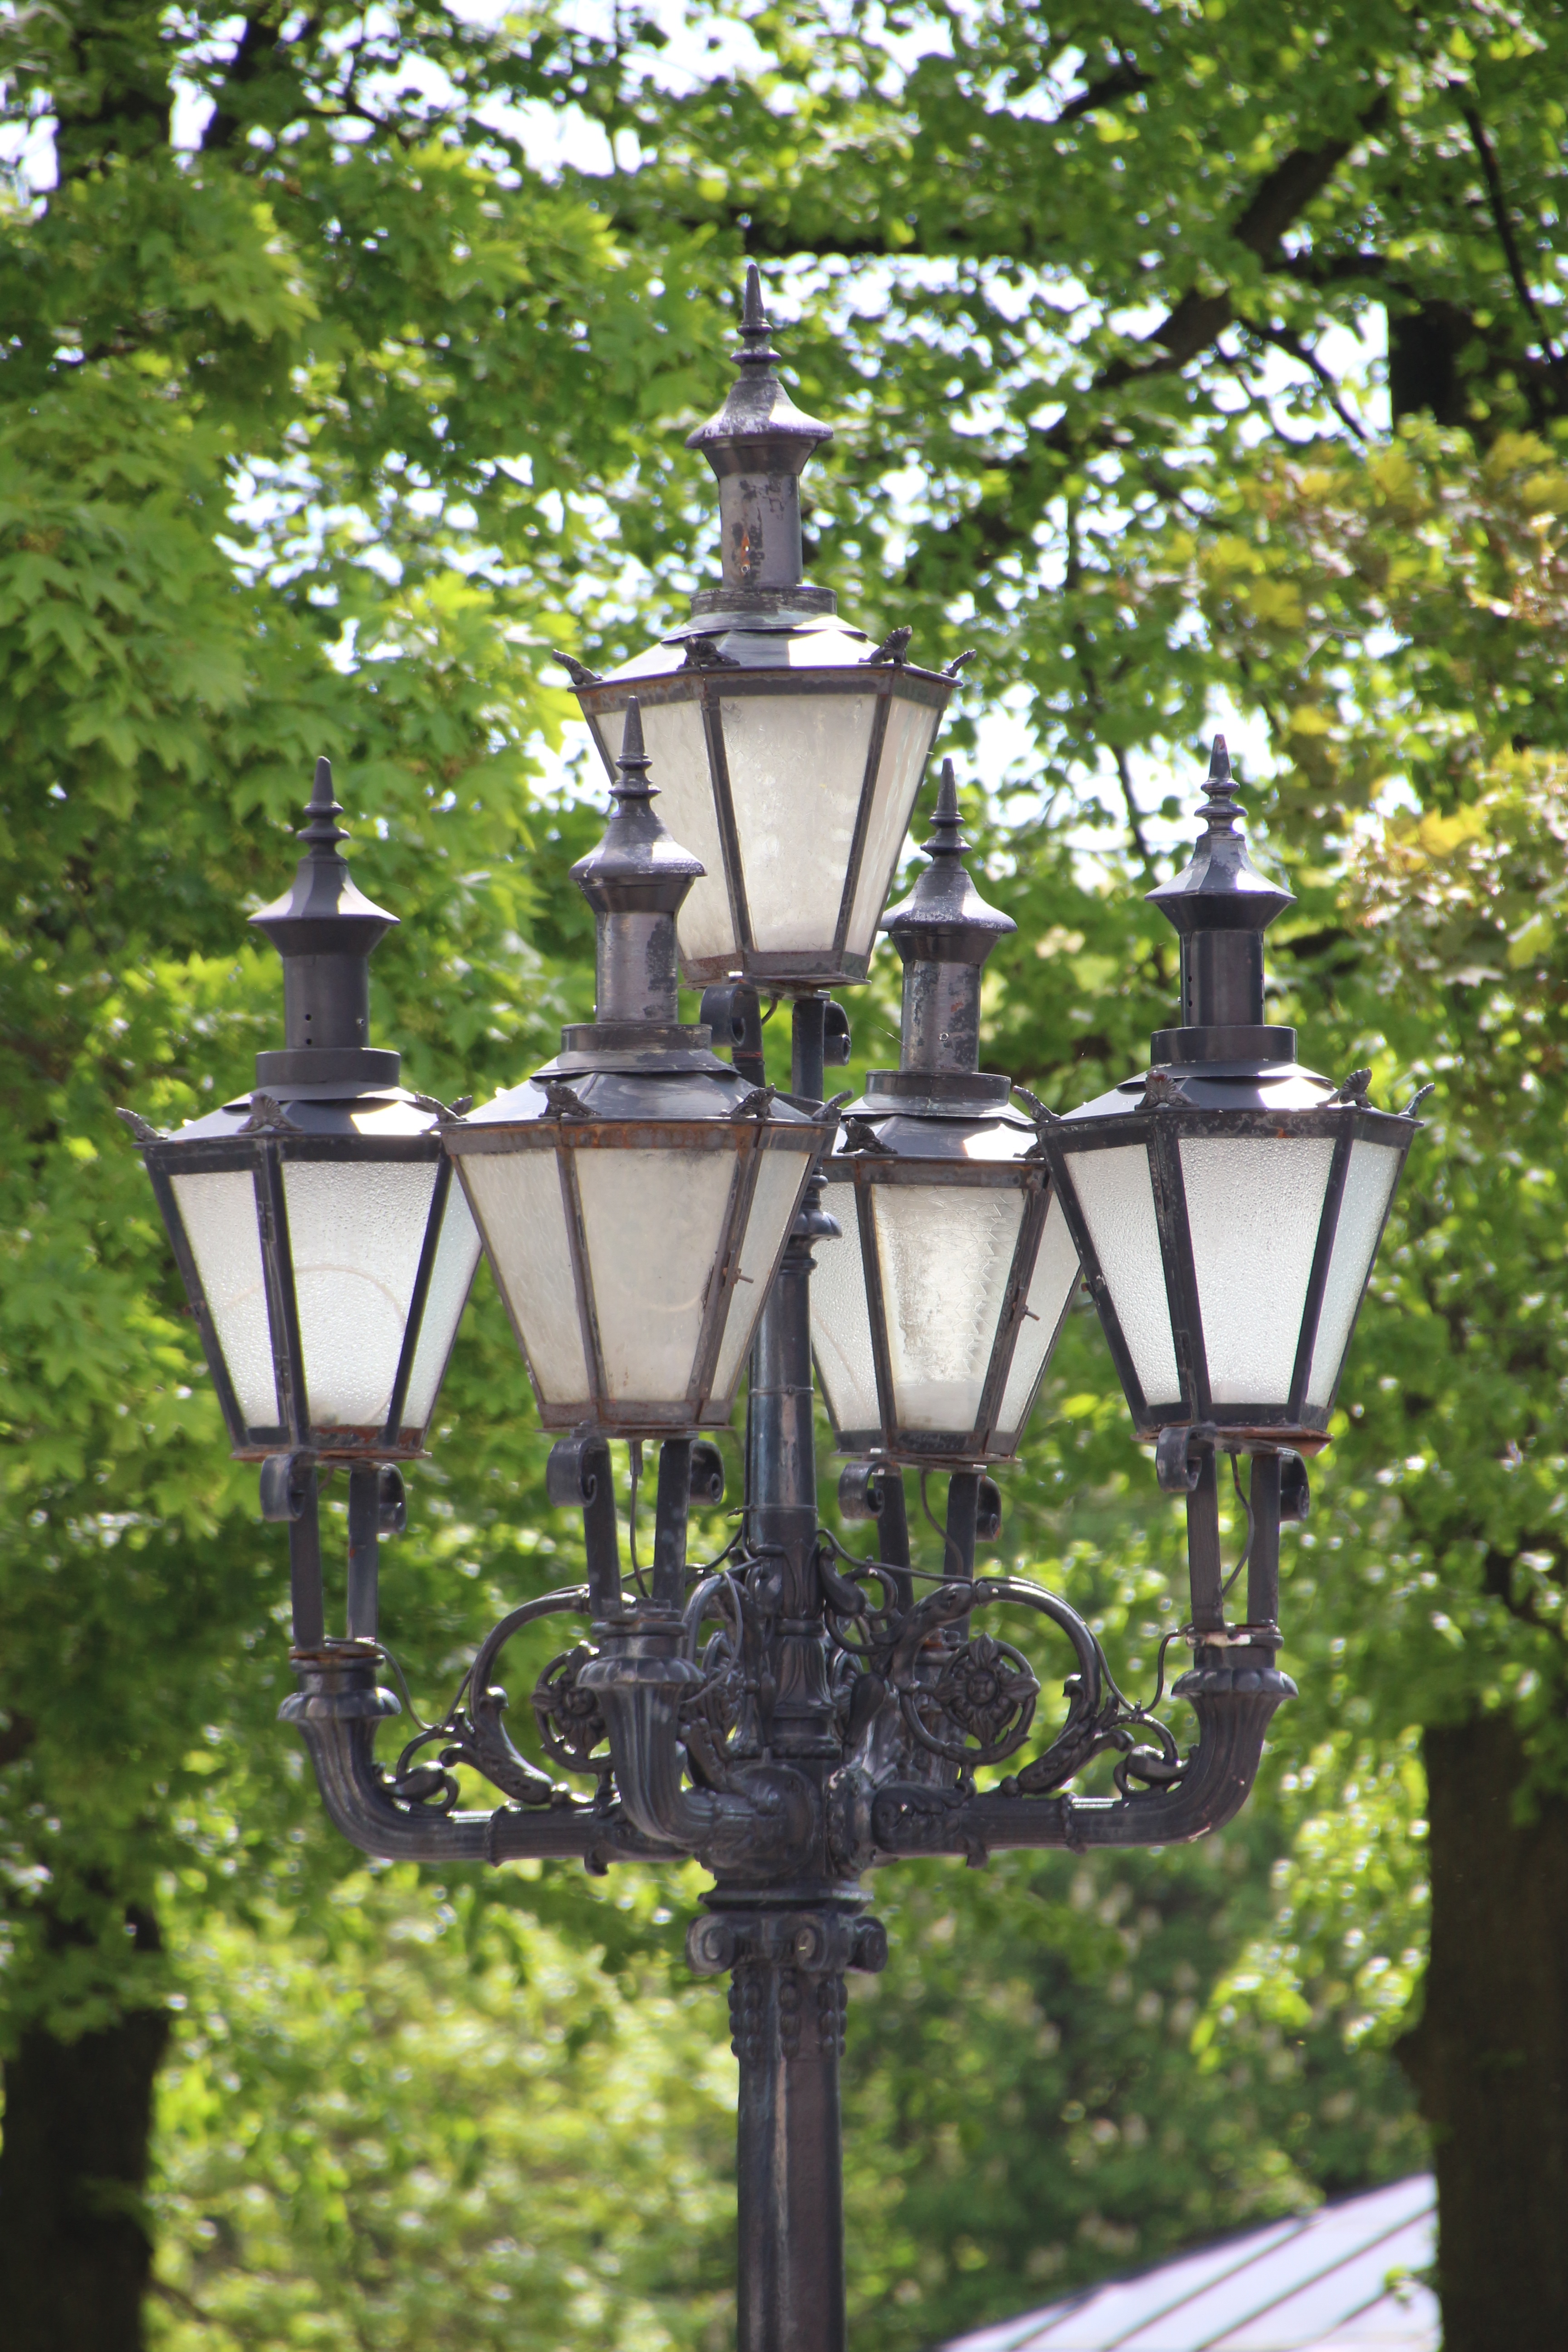
city, lantern, street light, lighting, street lamp, old town, light fixture, man made object